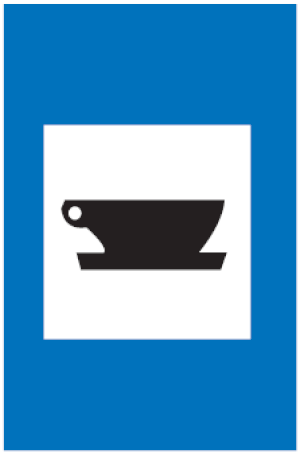
Diagramme de la signalisation routière luxembourgeoise